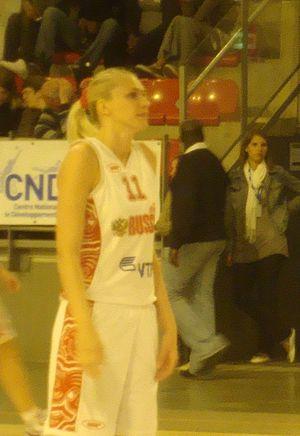
La basketteuse russe Maria Stepanova
Maria Aleksandrovna Stepanova, née le 23 février 1979 à Stavropol, en RSFS de Russie, est une joueuse de basket-ball russe. Elle évolue au poste de pivot.